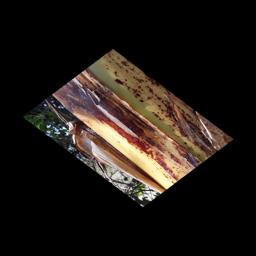
Label: PSEUDOSTEM WEEVIL